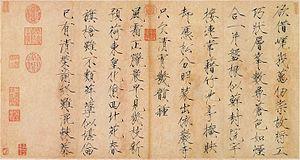
L'empereur Huizong des Song, est le huitième empereur de la dynastie Song en Chine du 8 février 1100 au 18 janvier 1126, ainsi qu'une personnalité importante de l'histoire de l'art chinois.